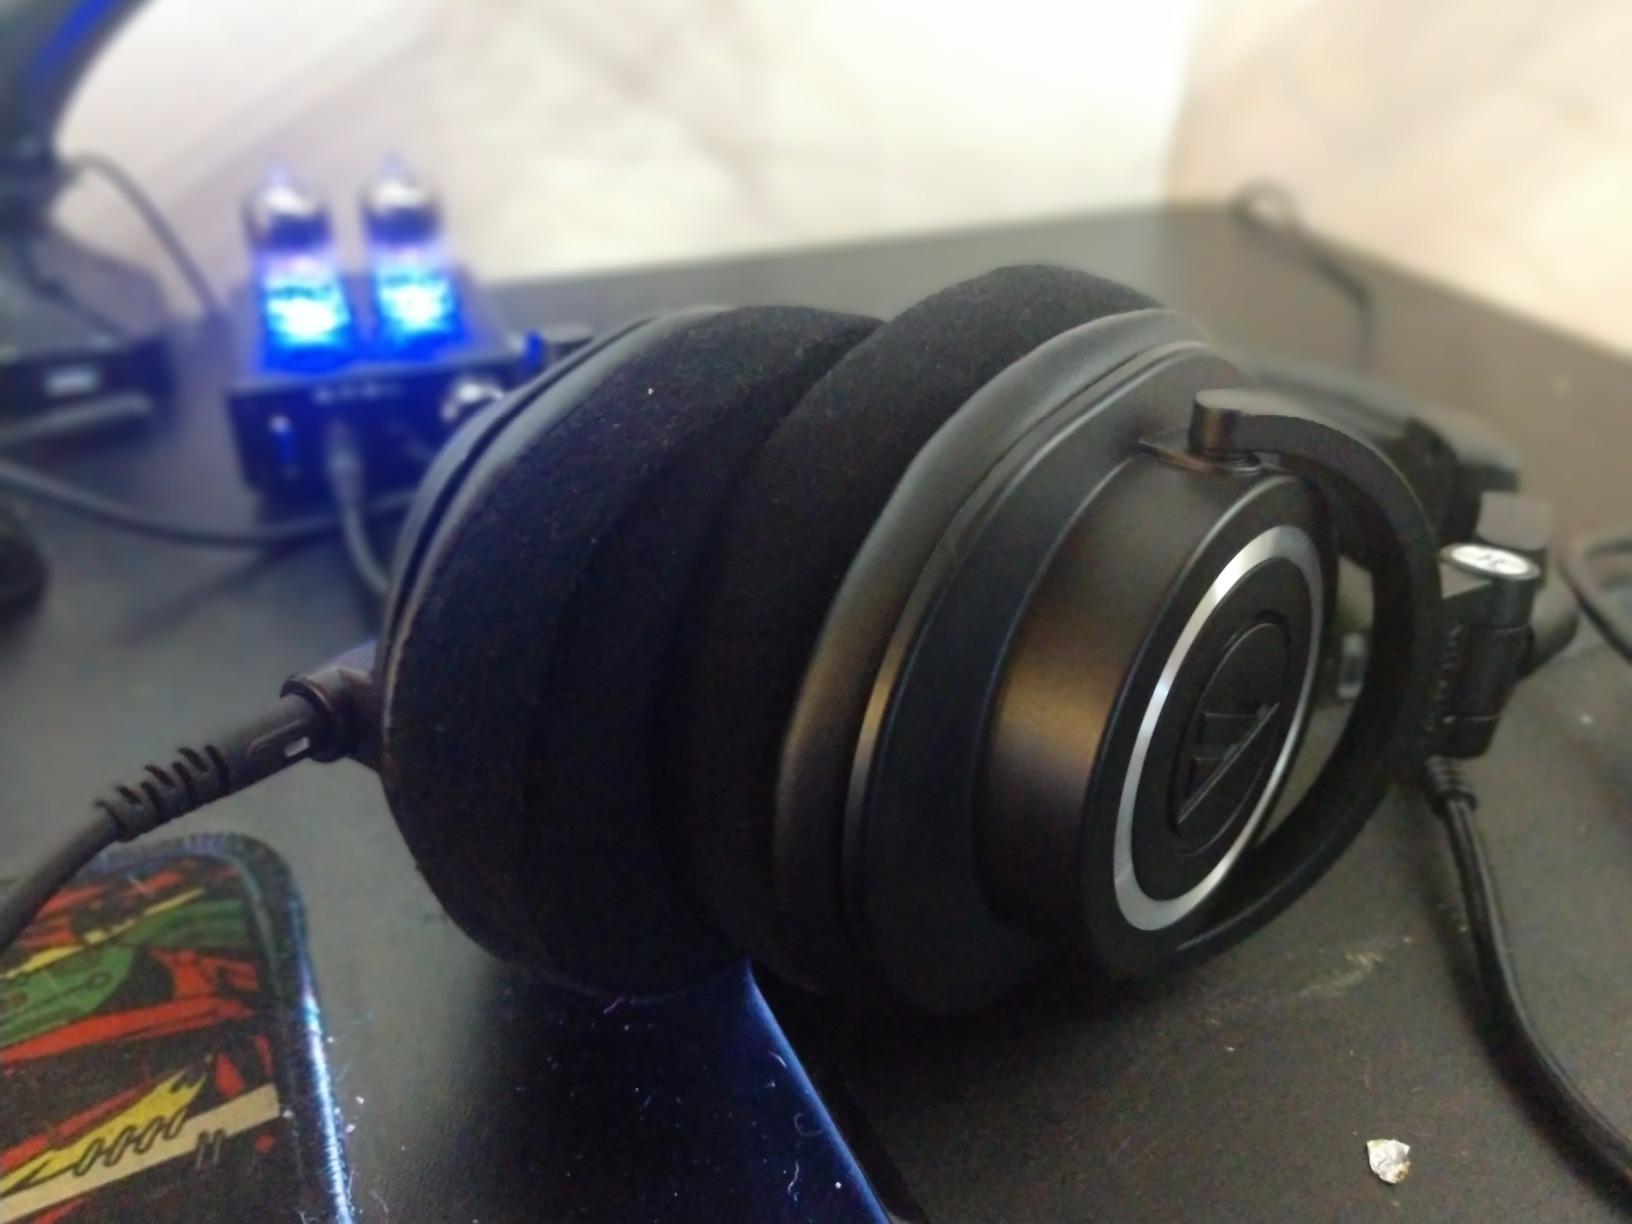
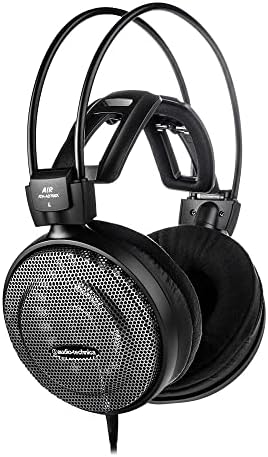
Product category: headphones
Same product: no